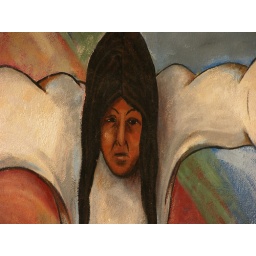
A mural on the wall of a building in a parking lot in New Mexico.